Bell System

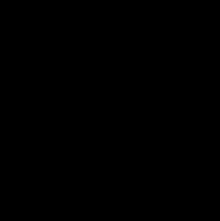
Logo style of Bell System affiliated companies from 1921 to 1939

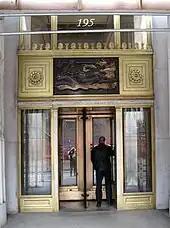
195 Broadway, AT&T headquarters for most of the 20th century

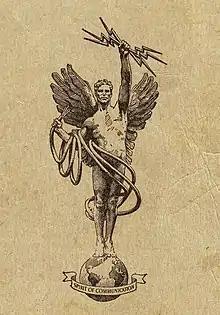
The "Spirit of Communication" as used on the Bell System's directories in the 1930s and 1940s

The Bell trademark was used from 1921 through 1969 by both the AT&T corporation and the regional operating corporations to co-brand themselves under a single Bell System trademark. For each regional operating company, its name was placed where "name of associated company" appears in this template version of the trademark.